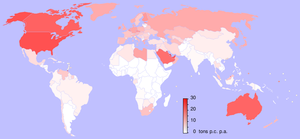
La liste des pays du monde par émissions de dioxyde de carbone par habitant suivante classe les États selon la quantité de dioxyde de carbone, exprimée en tonnes, émise par habitant et par an. Pour le volume total des émissions d'un pays, voir la liste des pays par émissions de dioxyde de carbone.